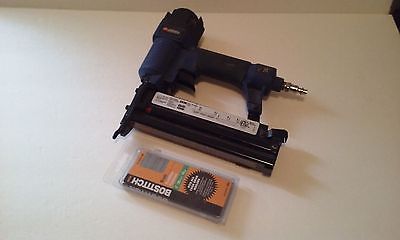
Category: stapler